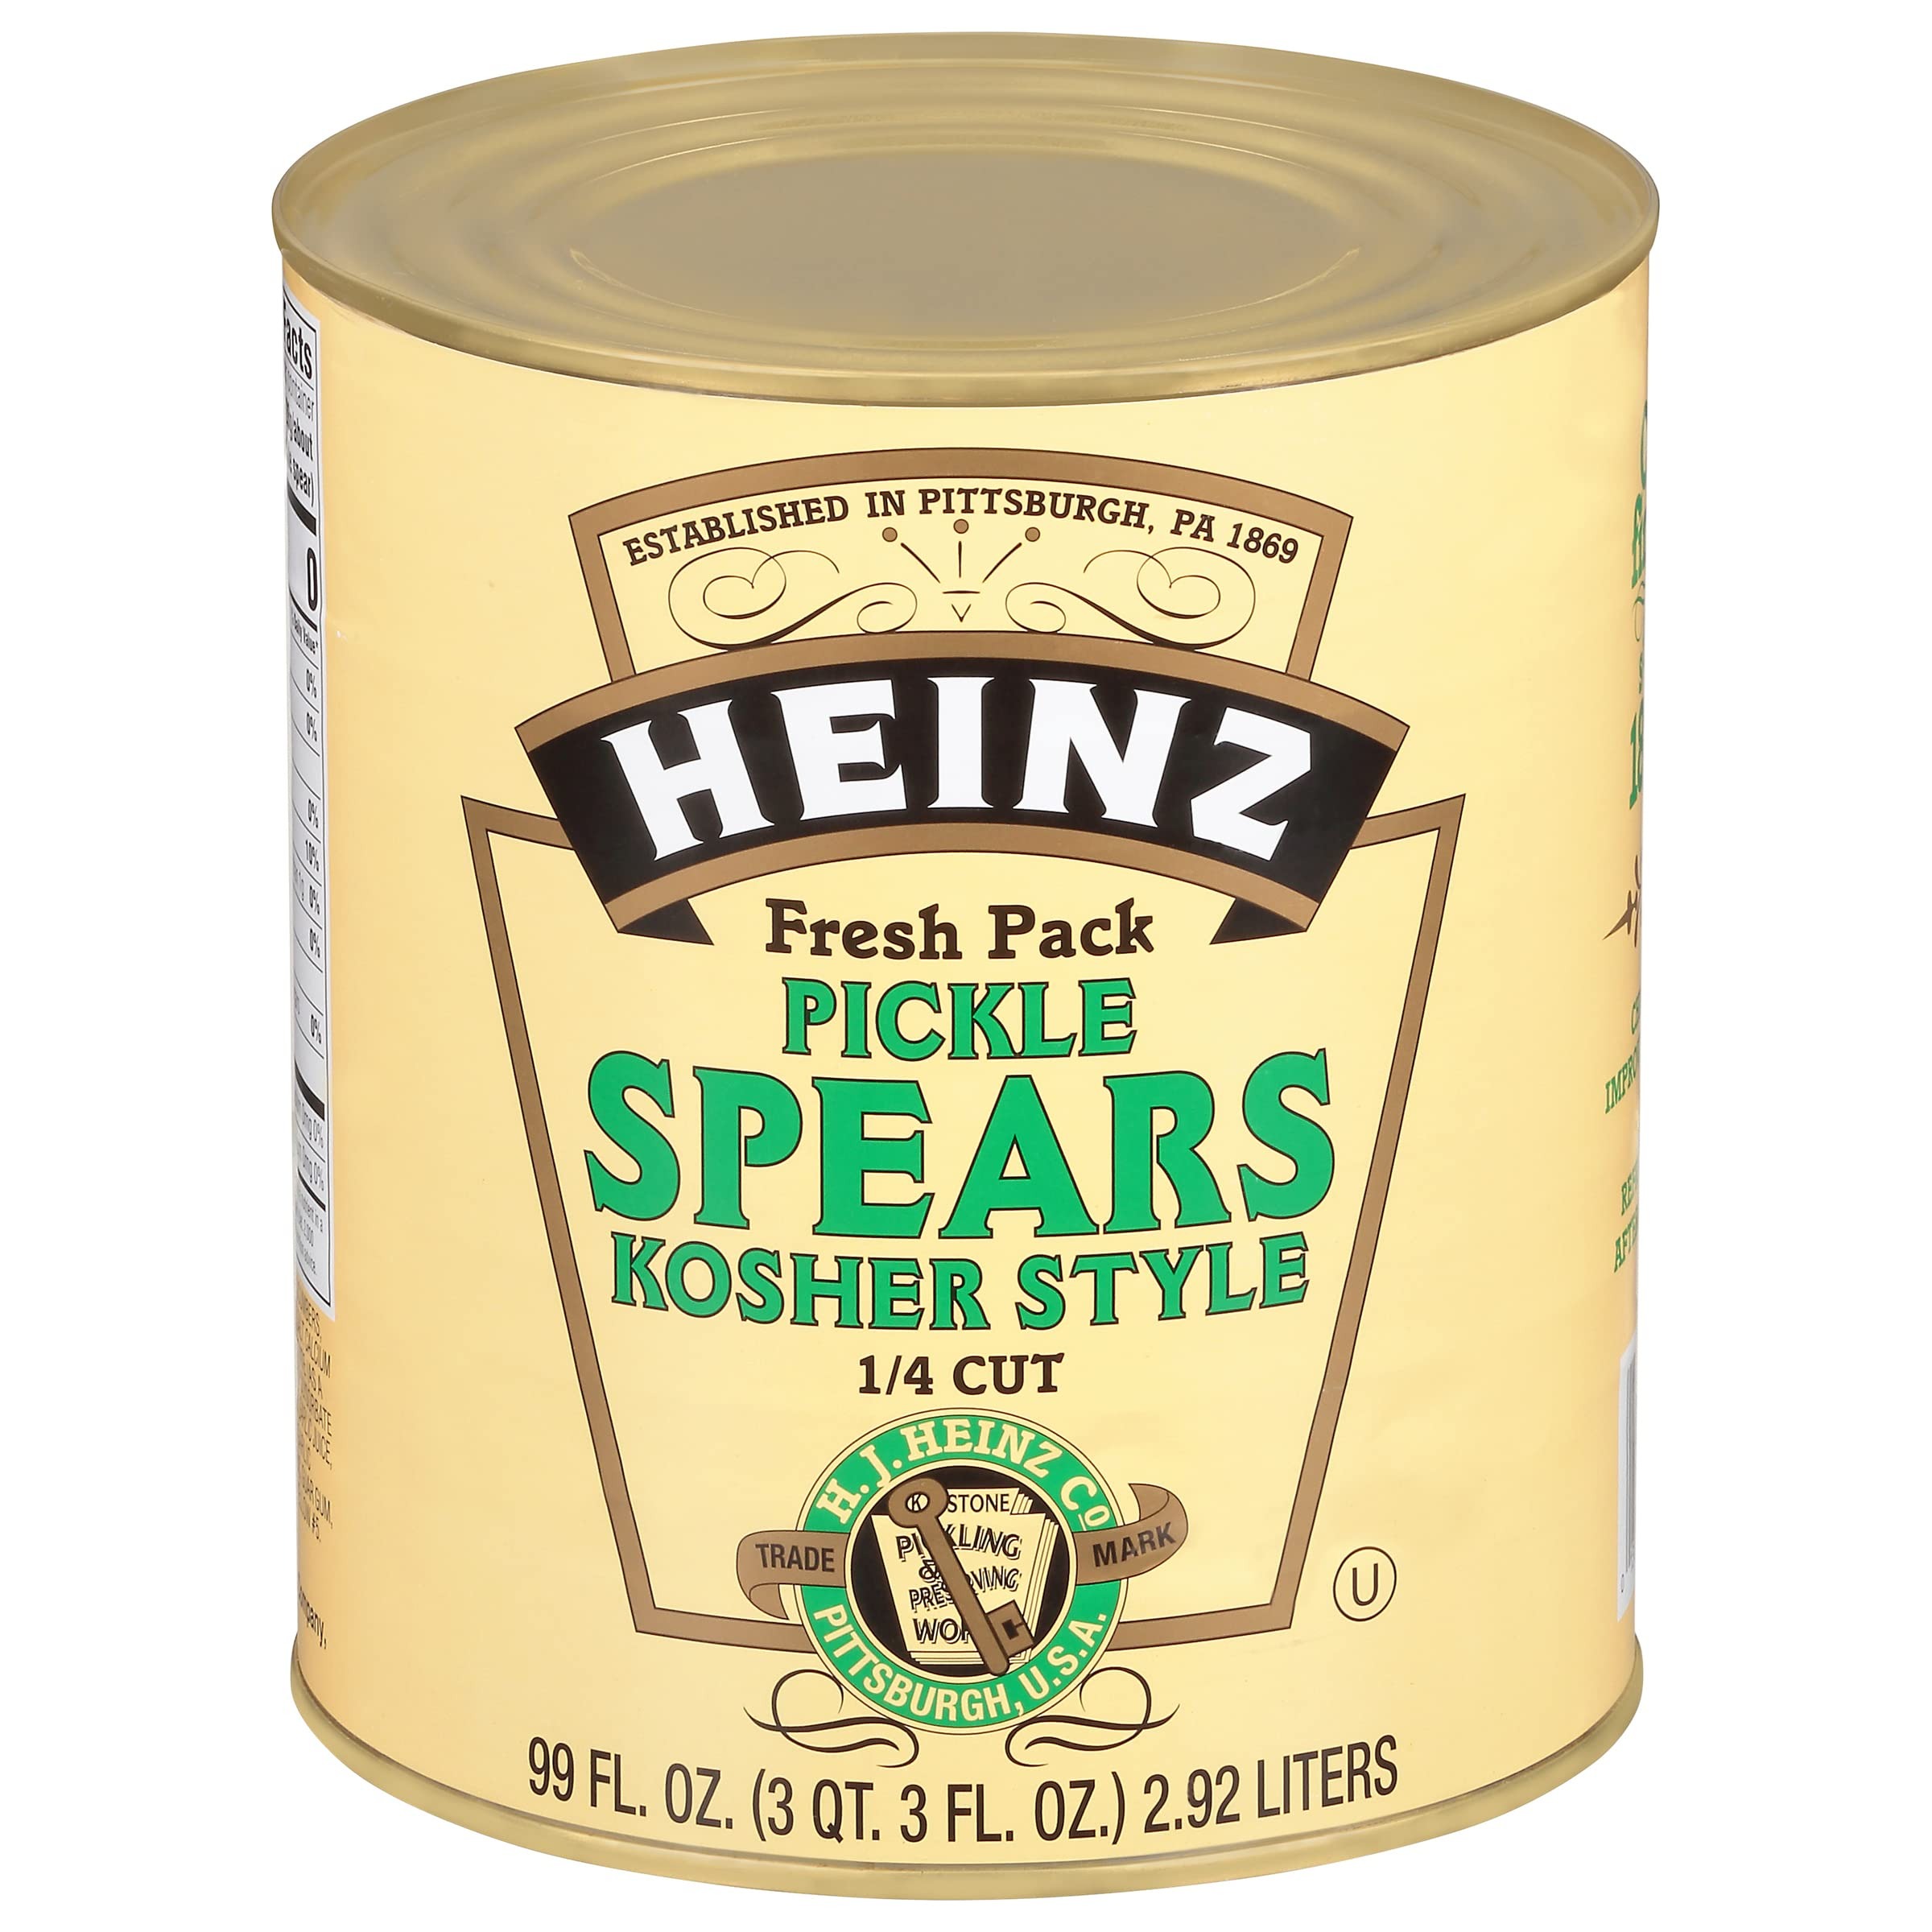
Item Name: Heinz Dill Pickle Spears (99oz Cans, Pack of 6)
Bullet Point 1: Six 6.19 lb cans of Heinz Dill Pickle 1/4 inch Spears
Bullet Point 2: Fresh cucumber crispness and light green color.
Bullet Point 3: #10 can is convenient and easy to store.
Bullet Point 4: No refrigeration required.
Bullet Point 5: Long Shelf life (630 days)
Value: 6.0
Unit: Count

Price: 127.99